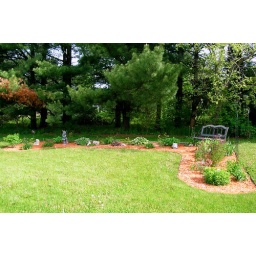
This is my flower bed in the backyard. Photo was cropped a bit.